Al-Nusra Front

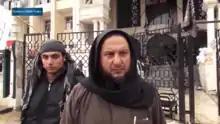
An al-Nusra field commander outside a building jointly occupied by al-Nusra and Ahrar al-Sham in the city of Idlib, 30 March 2015

The 3 October 2012 Aleppo bombings were claimed by Al-Nusra.